Choctaw

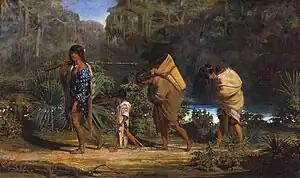
"Louisiana Indians Walking Along a Bayou" Alfred Boisseau, 1847

Early Choctaw communities worked communally and shared their harvest. They had trouble understanding why English settlers allowed their poor to suffer from hunger. In Ireland, the generosity of the Choctaw nation during their Great Famine in the mid-nineteenth century is remembered to this day and recently marked by a sculpture, 'Kindred Spirits', in a park at Midleton, Cork.